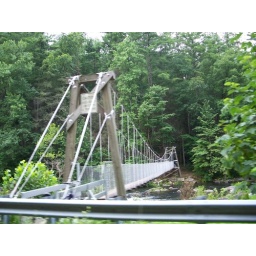
Swinging bridge over the river